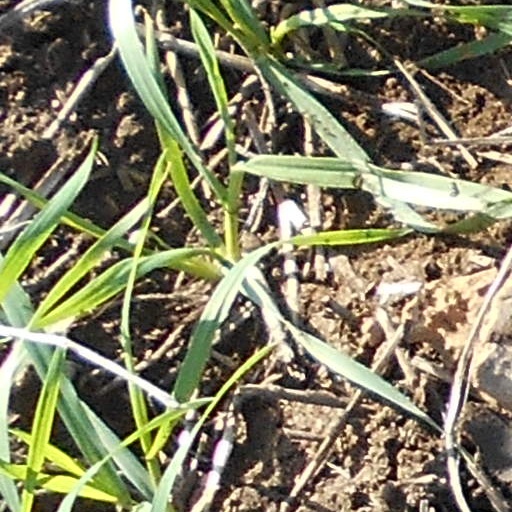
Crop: wheat